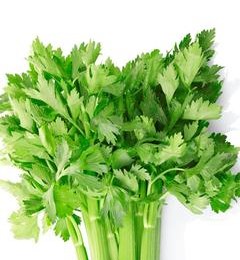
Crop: unknown
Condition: celery